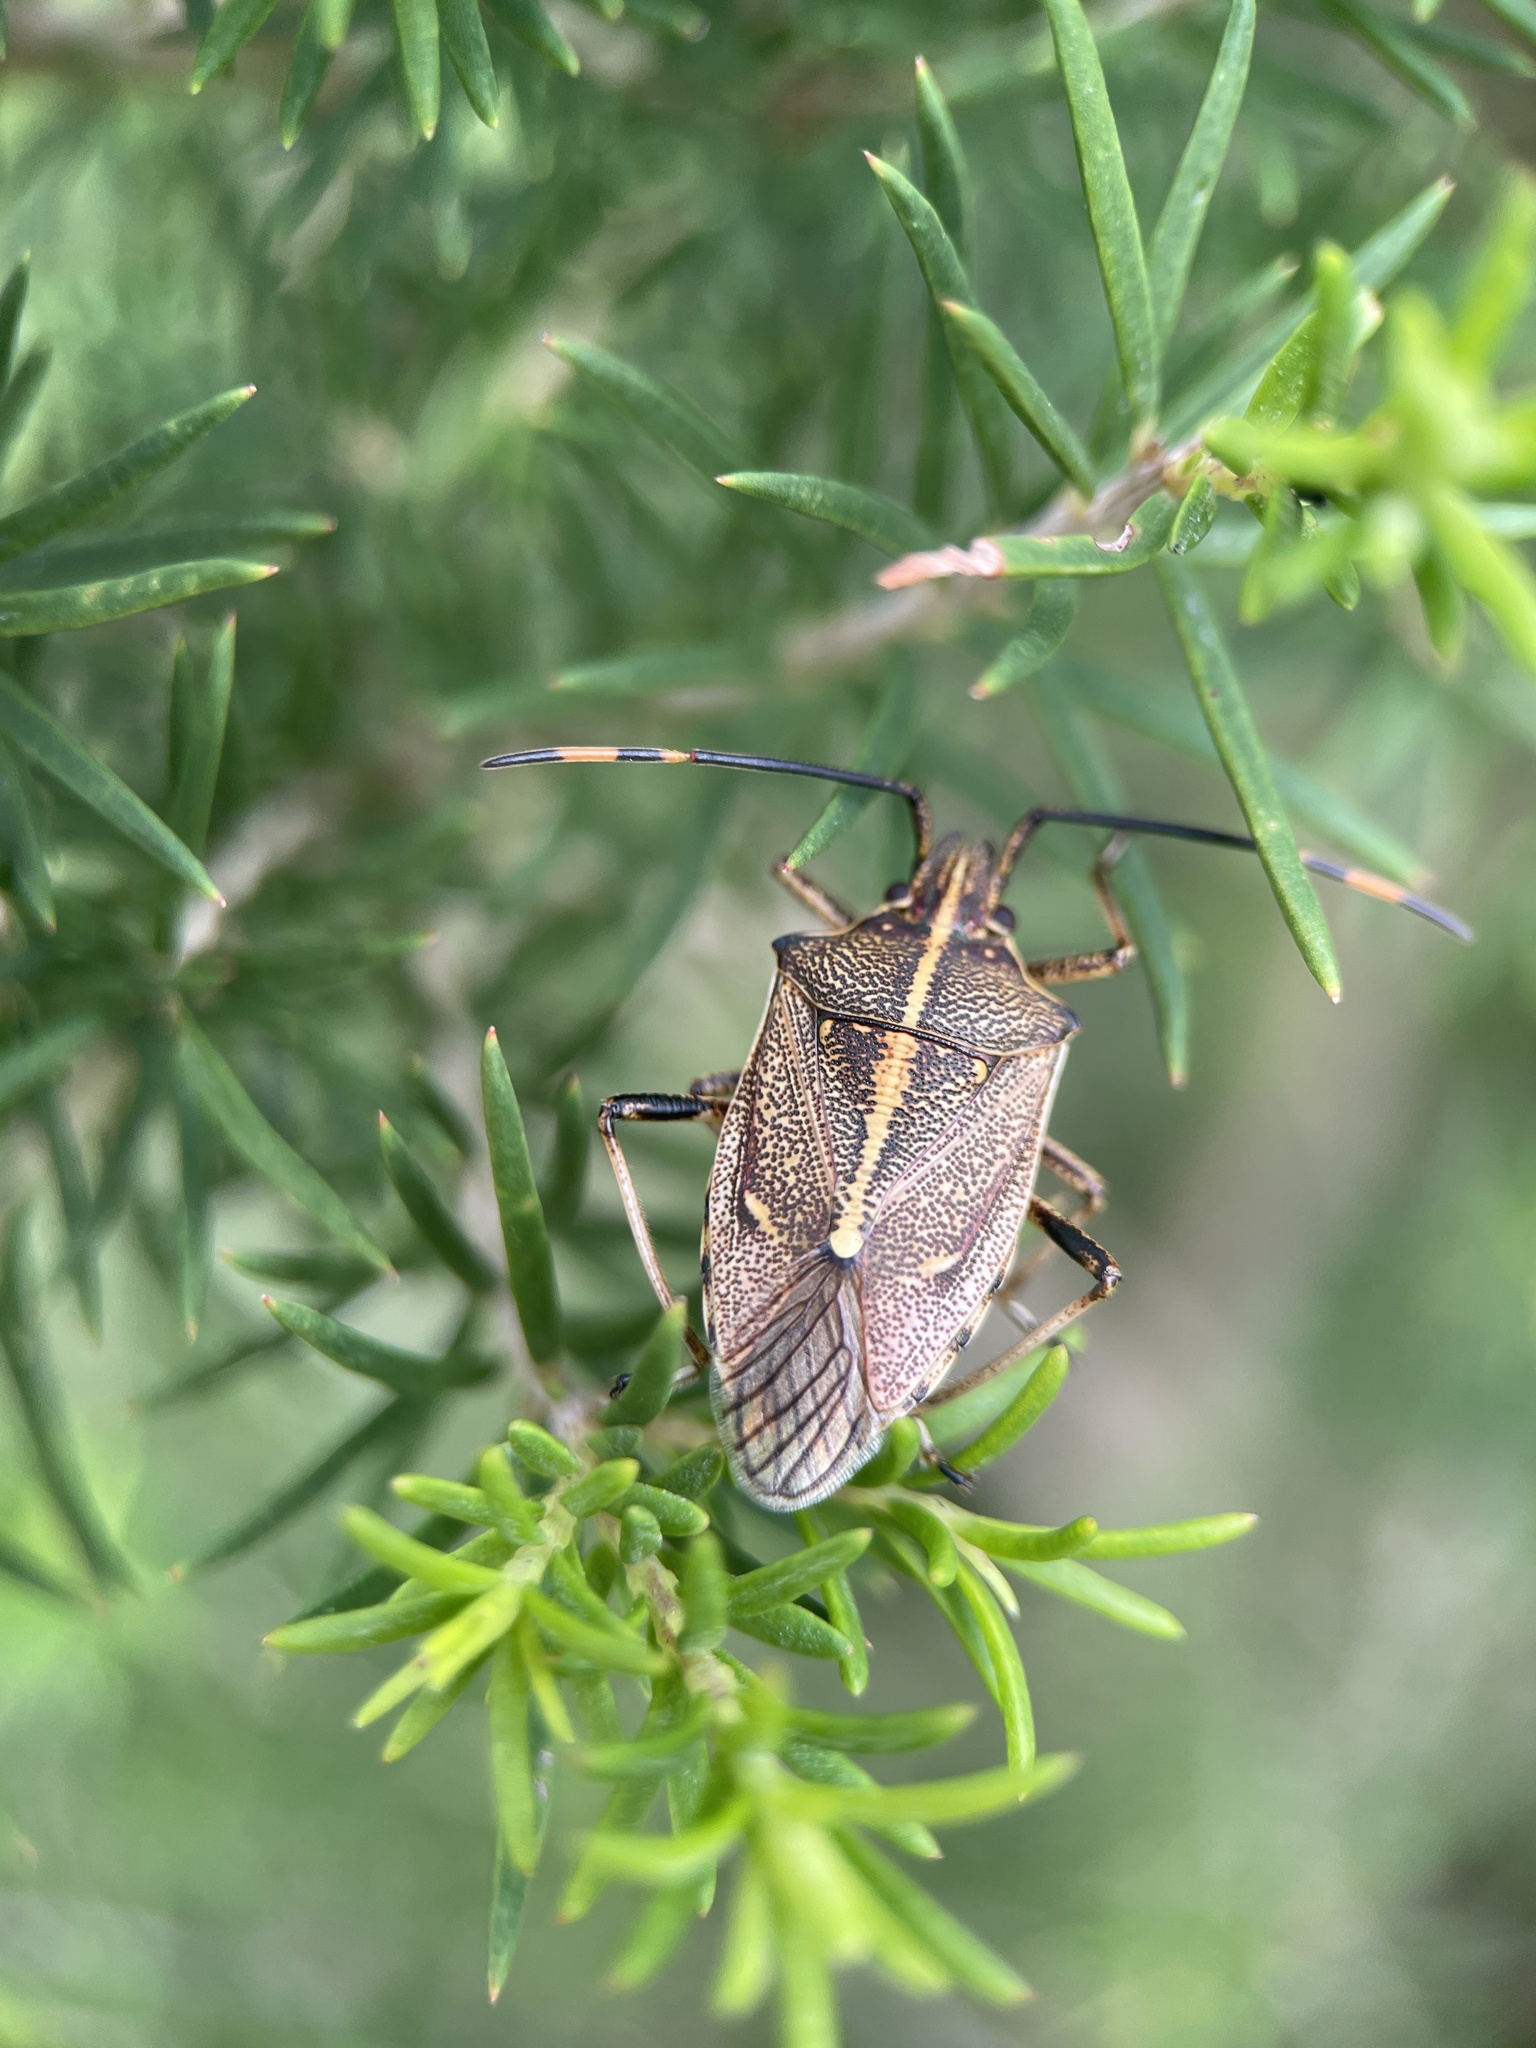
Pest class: stink_bug